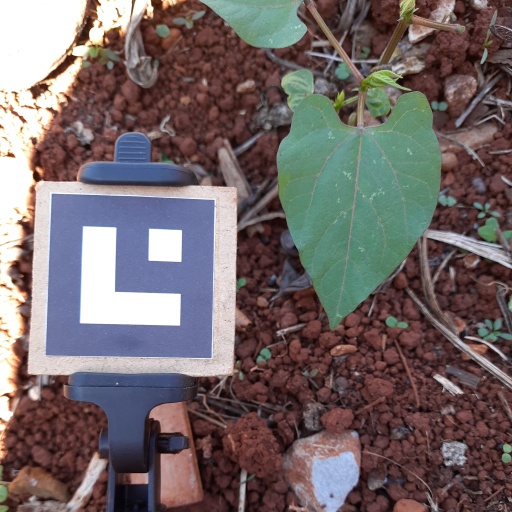
Observations: flat surface, no eating holes, under shade